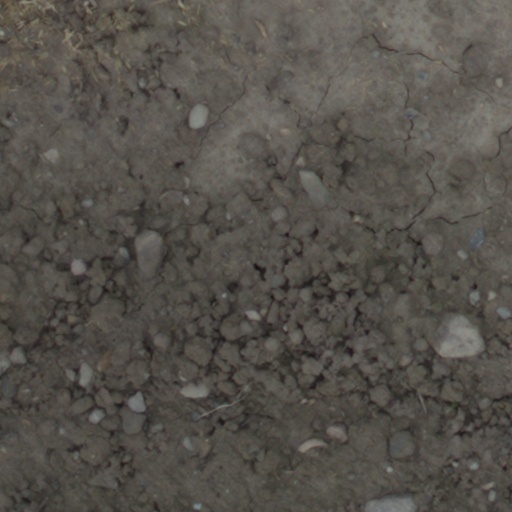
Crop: wheat